Ikema Wetland

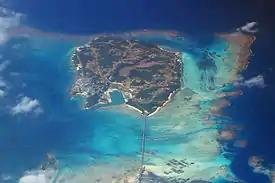
Ikema in the Miyako Islands, connected with Miyakojima to the south by

The are wetlands in the center of Ikema Island, Miyahojima, Okinawa, Japan. It is also called Yunimui or Īnubū in the local dialect. The wetland area extends for and is the largest in Okinawa Prefecture. The "Wetlands and Coral Reefs of Ikema-jima" have been selected by the Ministry of the Environment as one of the and the entire island, totaling . It was designated a Wildlife Protection Area on November 1, 2011.